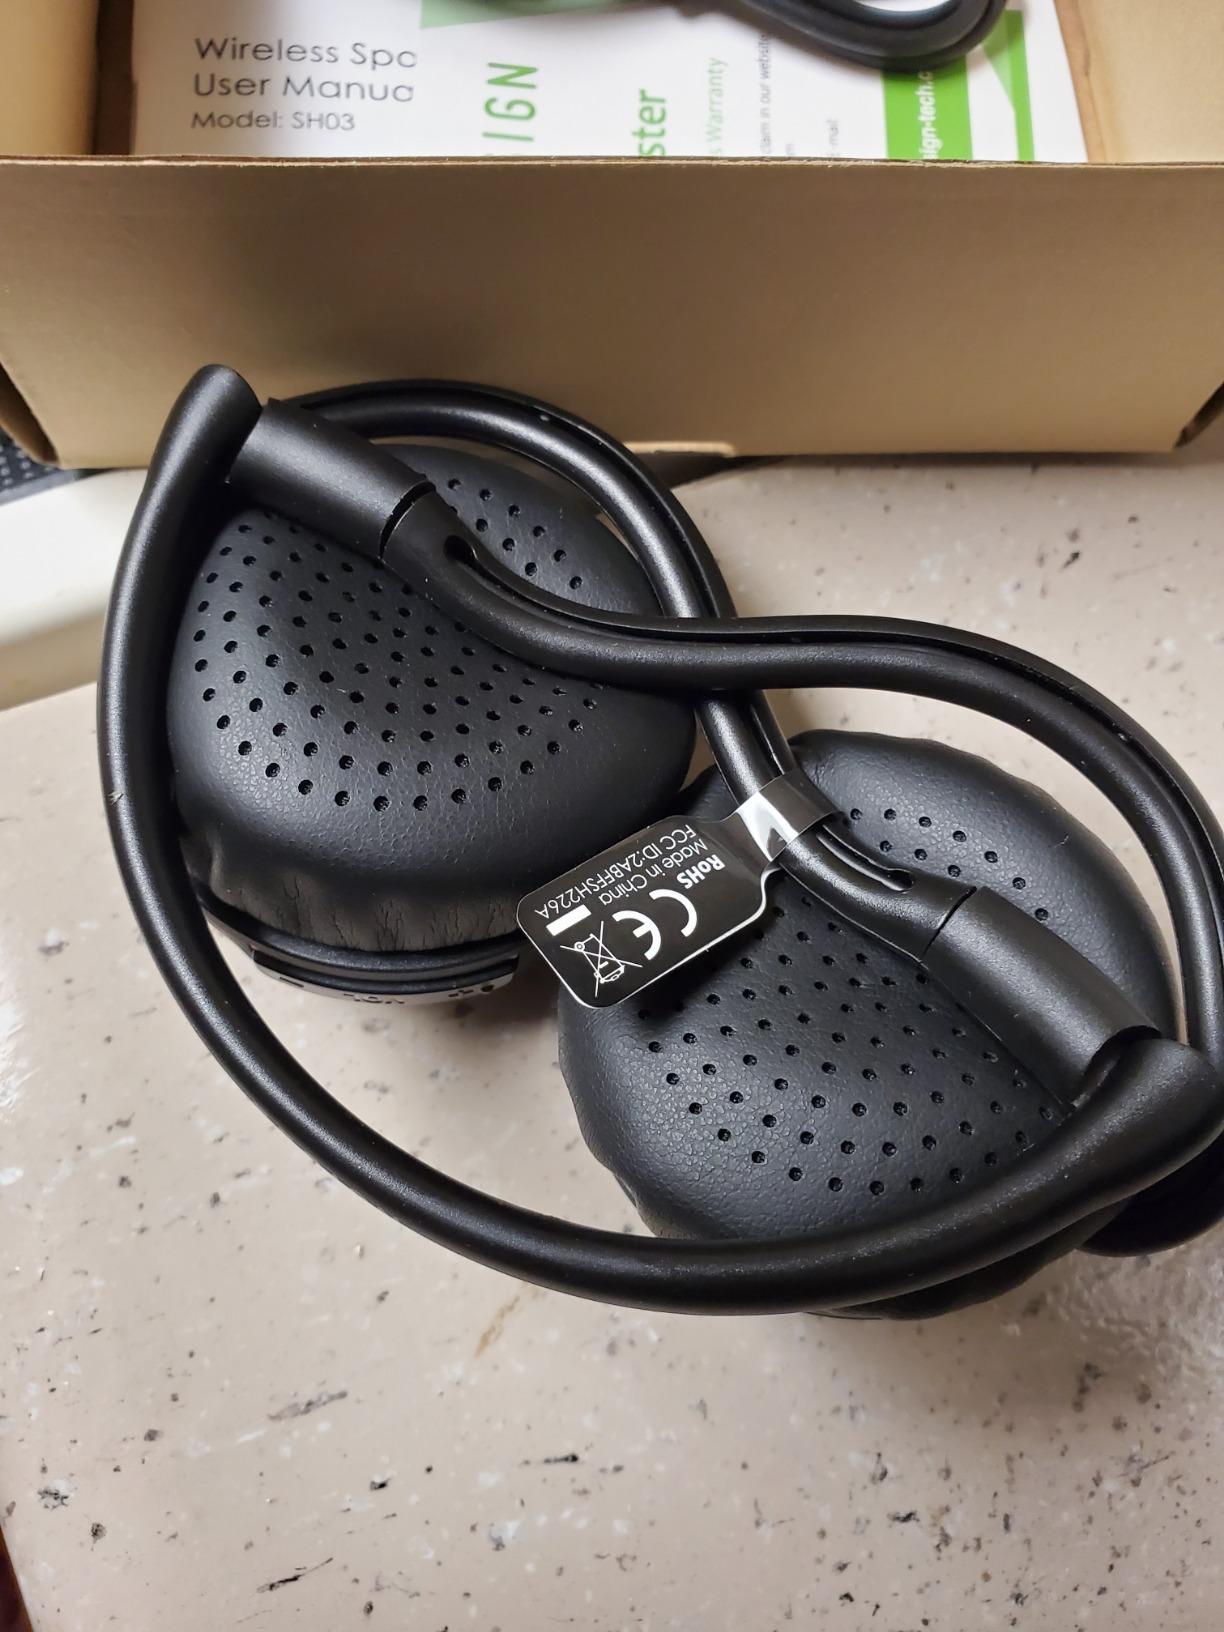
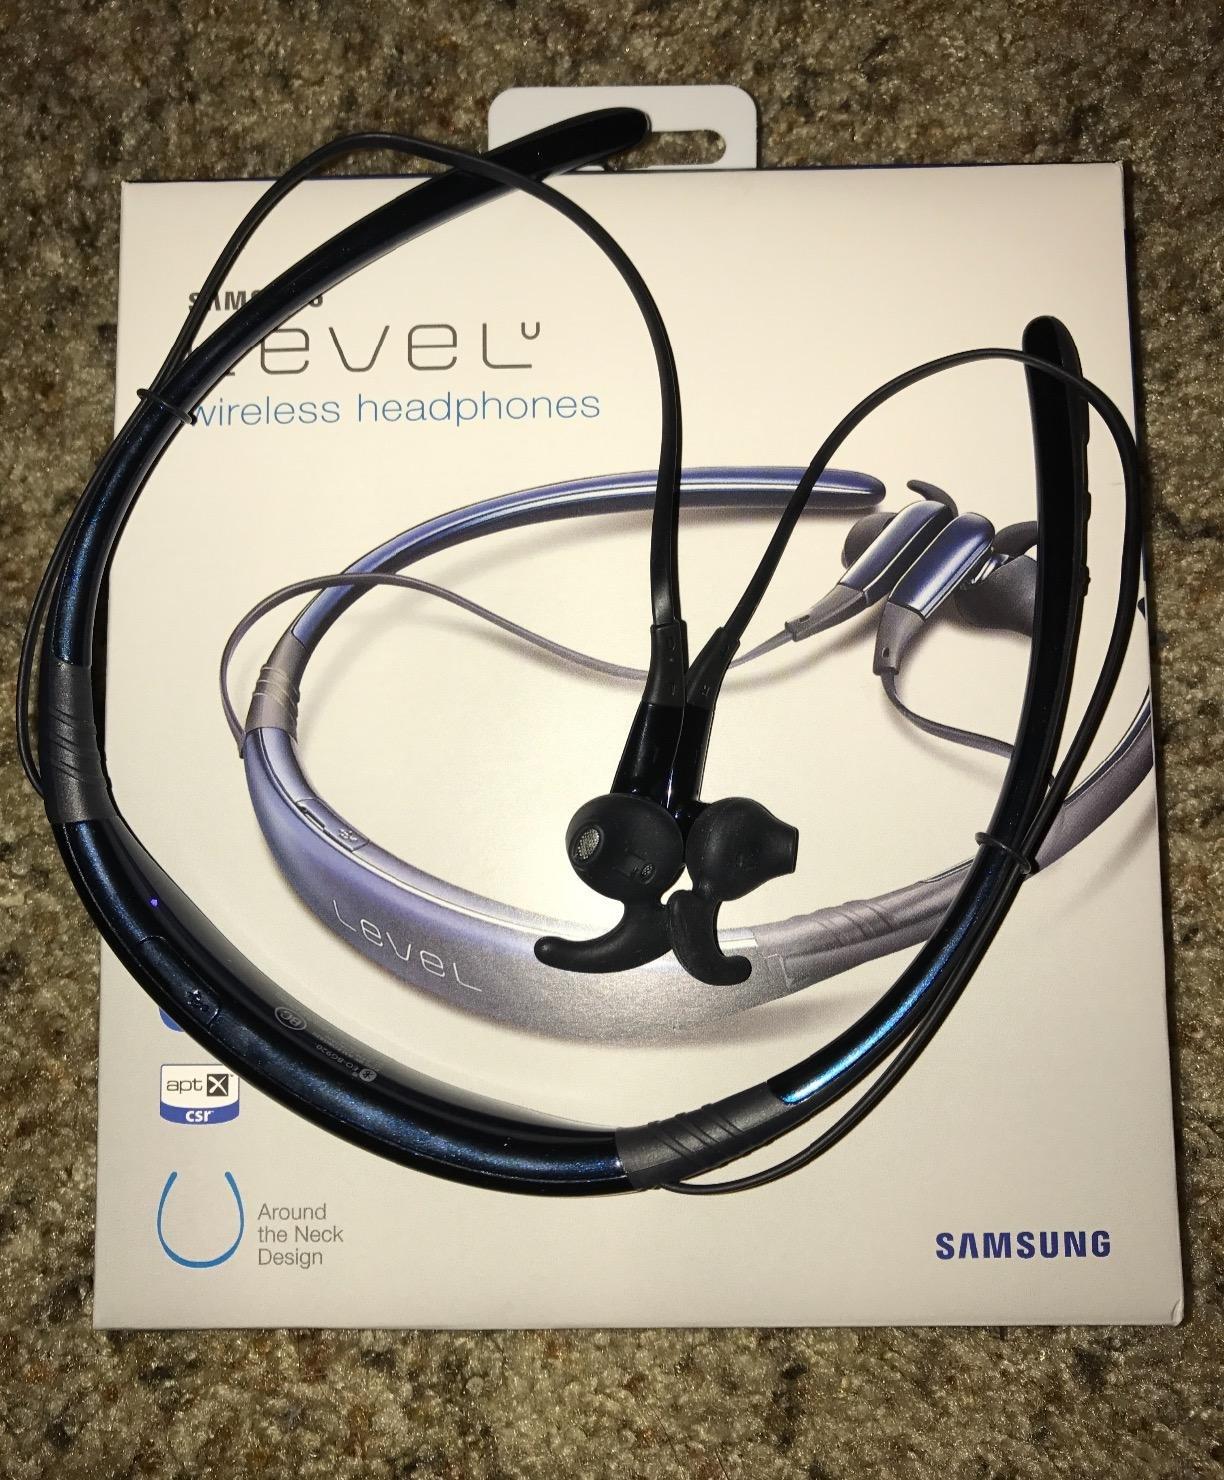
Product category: headphones
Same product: no